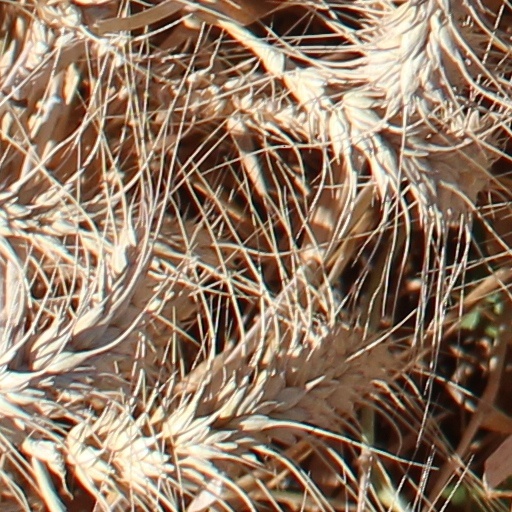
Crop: wheat